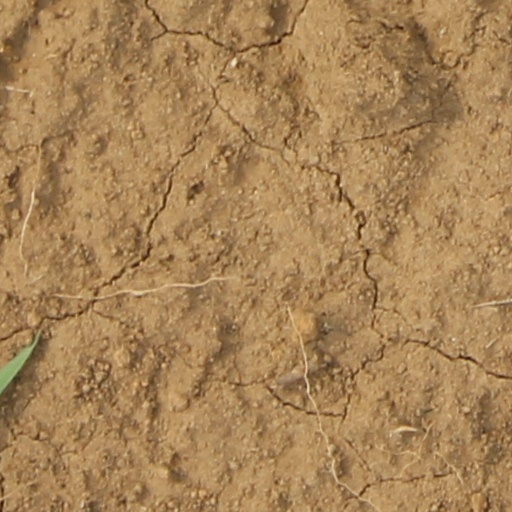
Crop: wheat